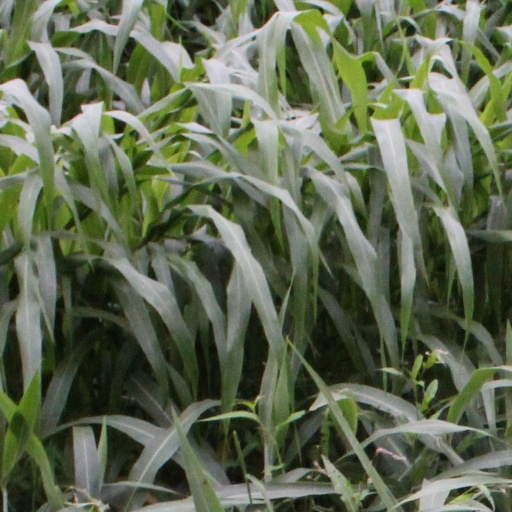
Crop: sorghum